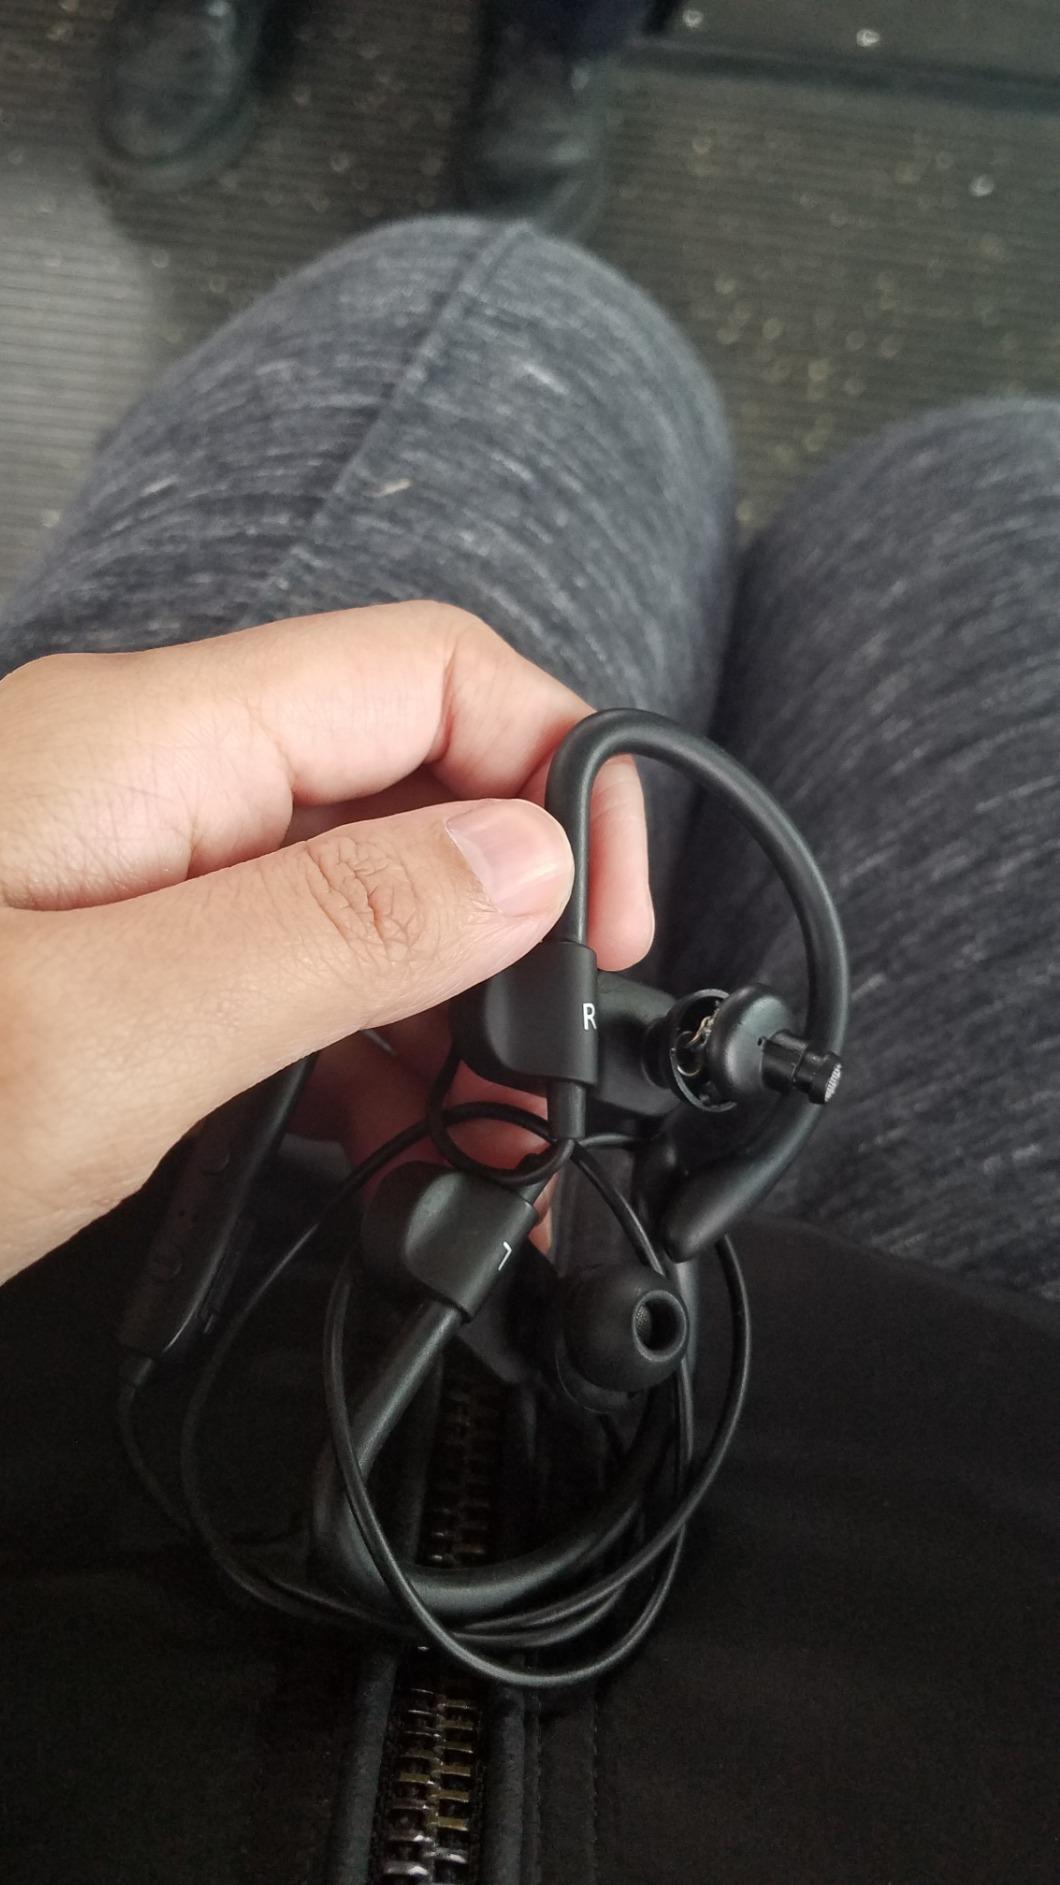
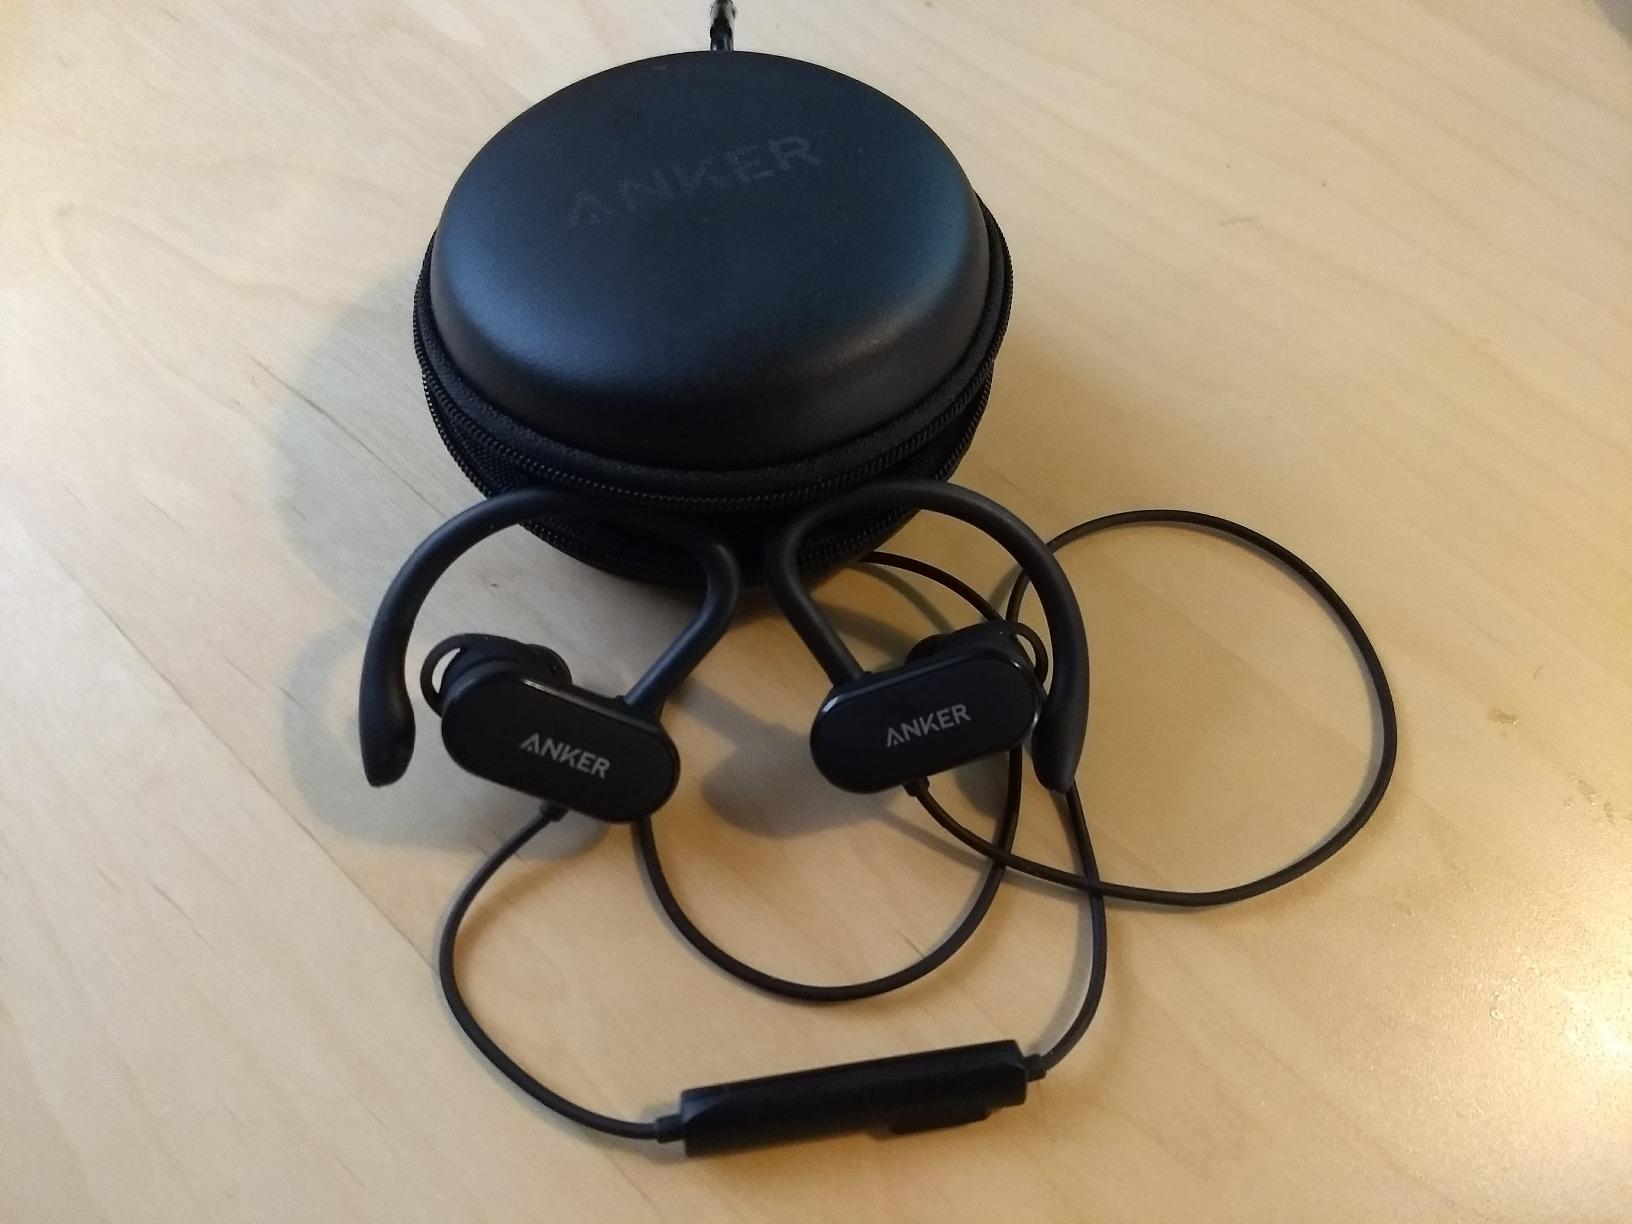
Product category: headphones
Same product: yes